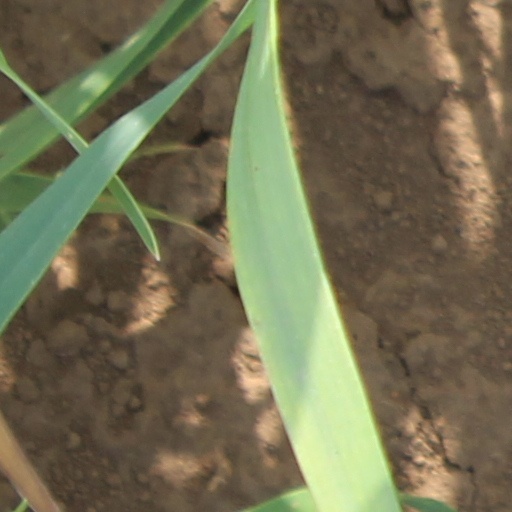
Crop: wheat